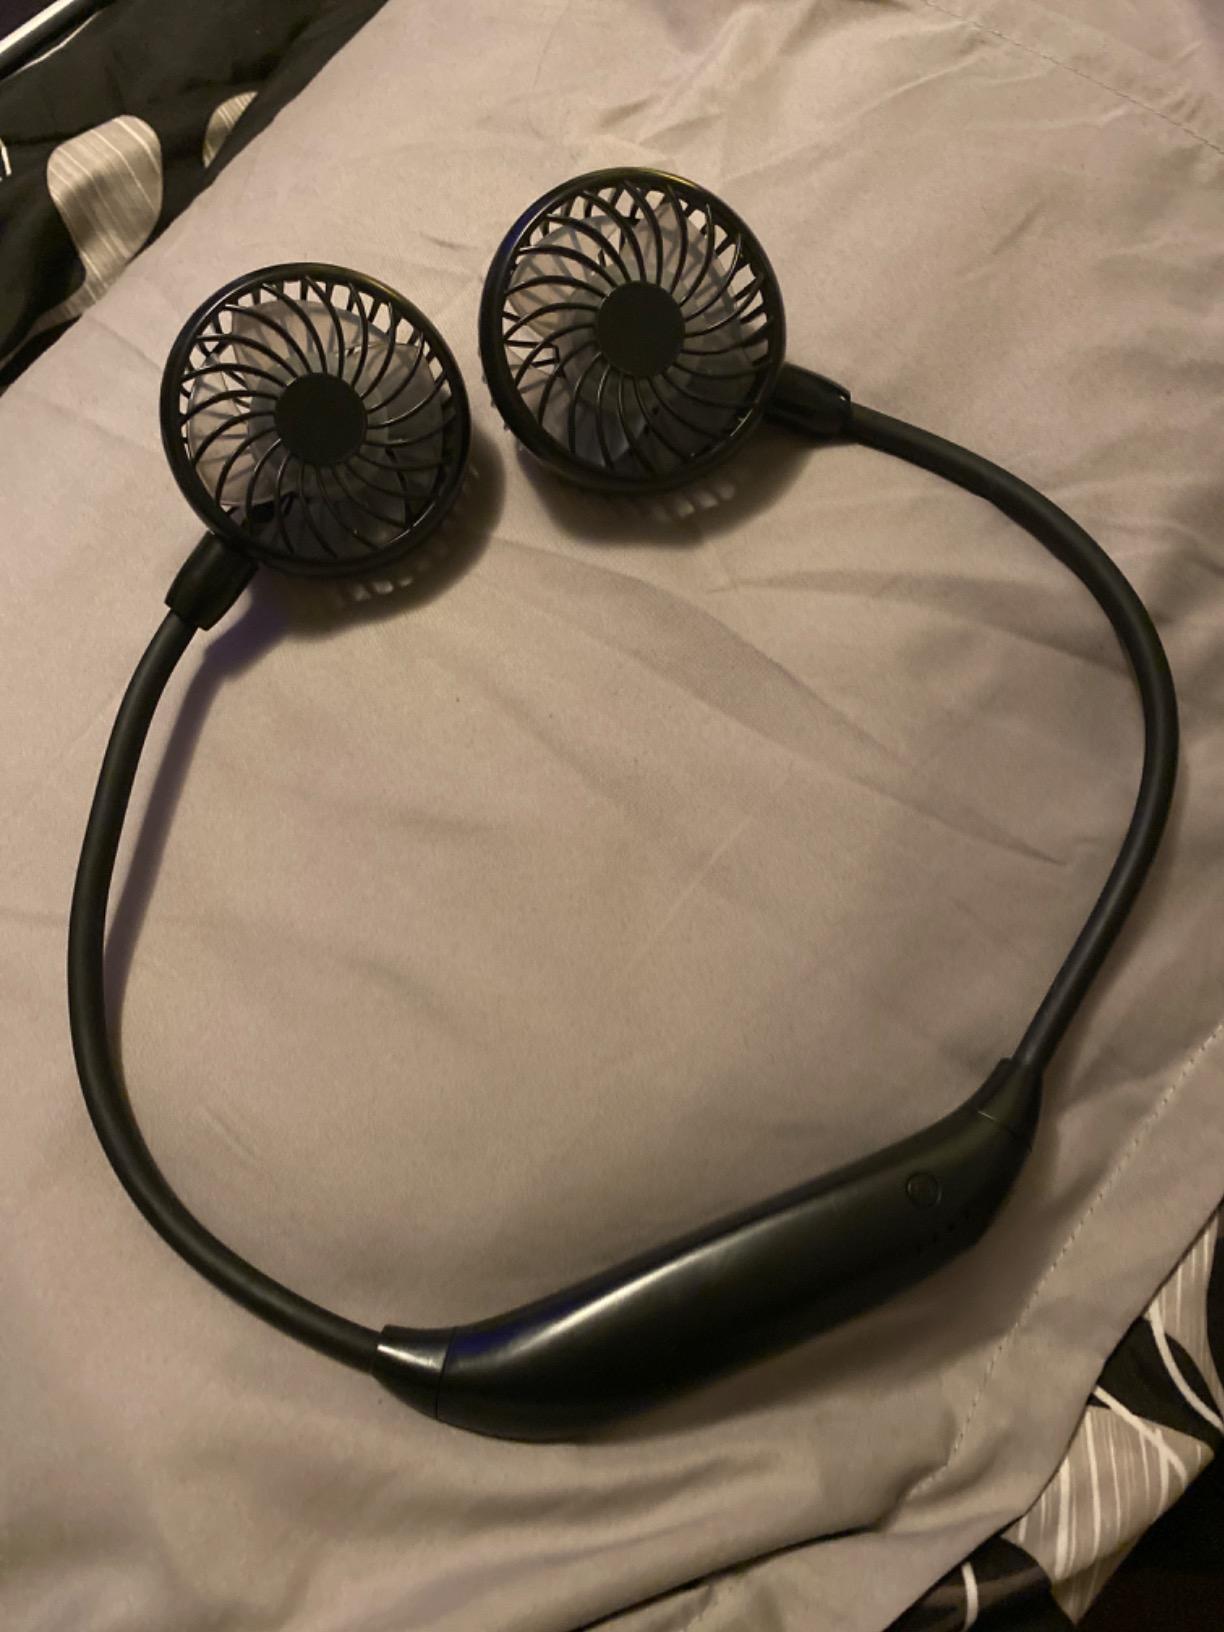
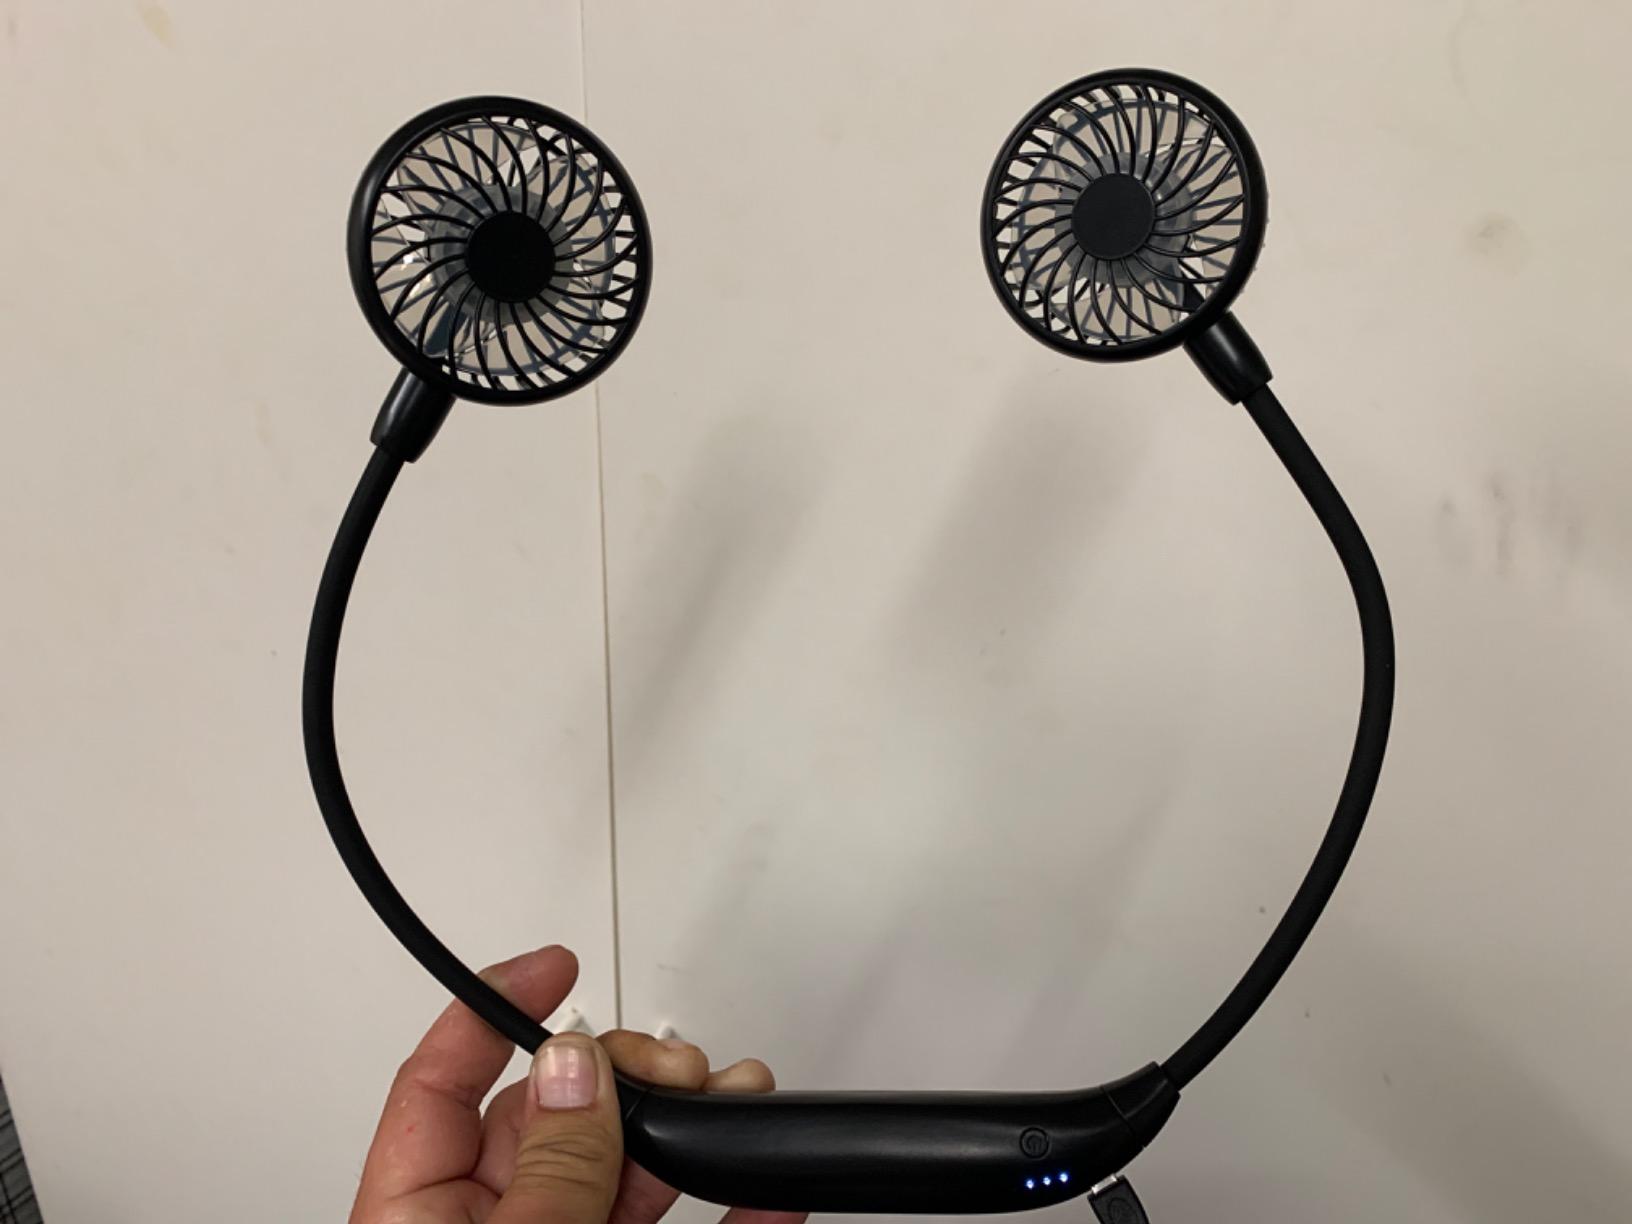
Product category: fan
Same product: yes